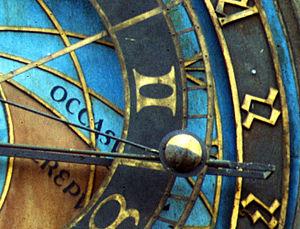
Une horloge lunaire est une horloge indiquant les phases de la Lune.
L'horloge astronomique de Prague est une horloge astronomique médiévale qui se trouve à Prague, capitale de la République tchèque, sur la place de la Vieille-Ville. L'horloge est située sur le mur Sud de l'hôtel de ville. Le monument a un fort attrait touristique : dès que sonnent les heures, des centaines de personnes se pressent à ses pieds pour l'observer s'animer et la photographier.